Vikram Vedha (2022 film)

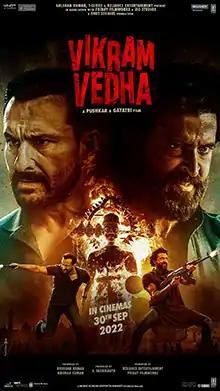
Theatrical release poster

Vikram Vedha is a 2022 Indian Hindi-language neo-noir crime thriller film directed and co-written by Pushkar–Gayathri and jointly produced by YNOT Studios, Friday Filmworks, Reliance Entertainment, T-Series Films and Jio Studios. A remake of the director duo's 2017 Tamil film of the same name, it is inspired by the Indian folktale "Vetala Panchavimshati" and stars Saif Ali Khan and Hrithik Roshan as the titular anti-heroes. Radhika Apte, Rohit Saraf and Yogita Bihani play supporting roles. In the film, a police officer sets out to track down and kill a gangster. After voluntarily surrendering himself, the gangster tells the police officer three stories which change his perceptions of good and evil.